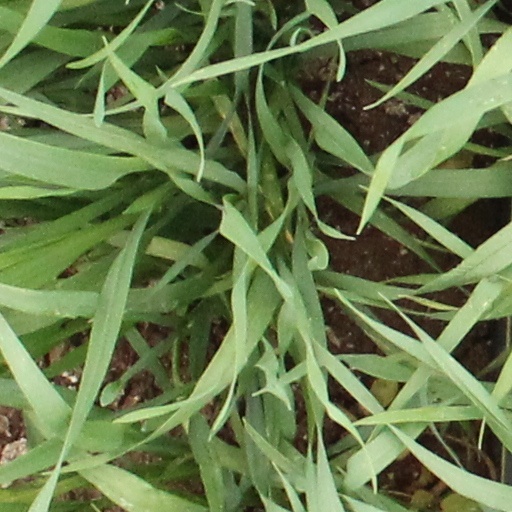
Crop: wheat